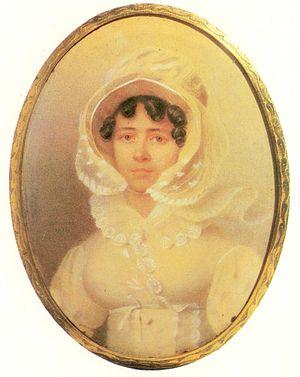
Le comte Sergueï Semionovitch Ouvarov, né le 25 août 1786 à Moscou, mort le 4 septembre 1855 à Moscou, est un diplomate et homme politique russe qui fut ministre de l'Instruction publique de 1833 à 1849, président de l'Académie impériale des sciences de Saint-Pétersbourg et membre du Conseil d'État.